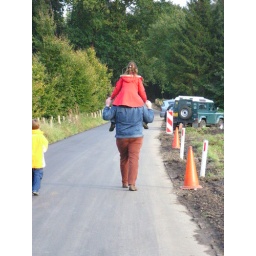
best seat in the house